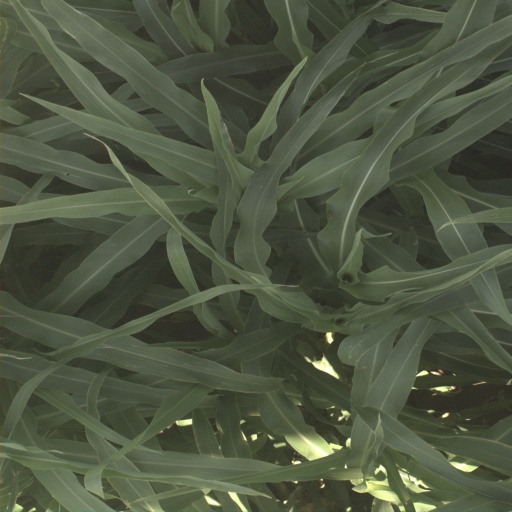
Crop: sorghum